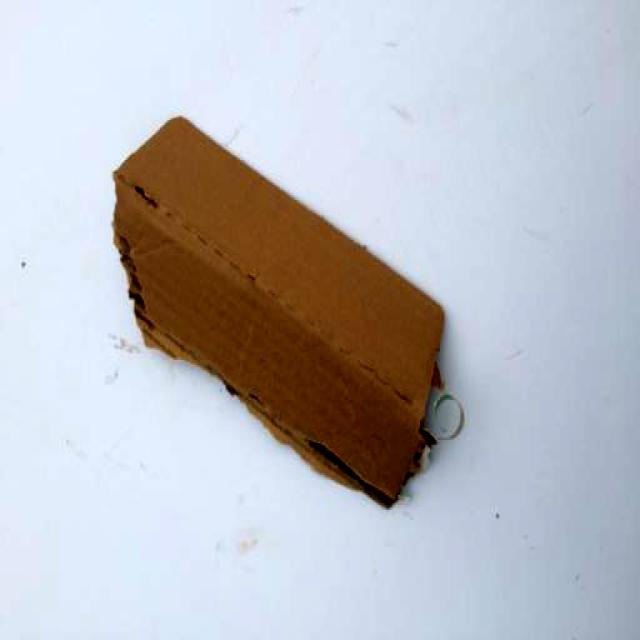
Label: Cardboard